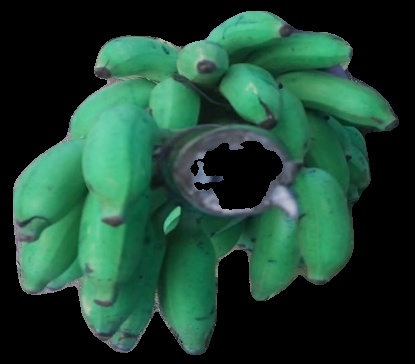
Variety: elakki-bale
Grade: grade3